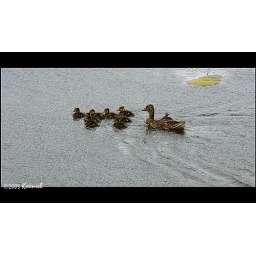
A family of ducks found in the lake at the National Heritage Museum in Wexford, Ireland